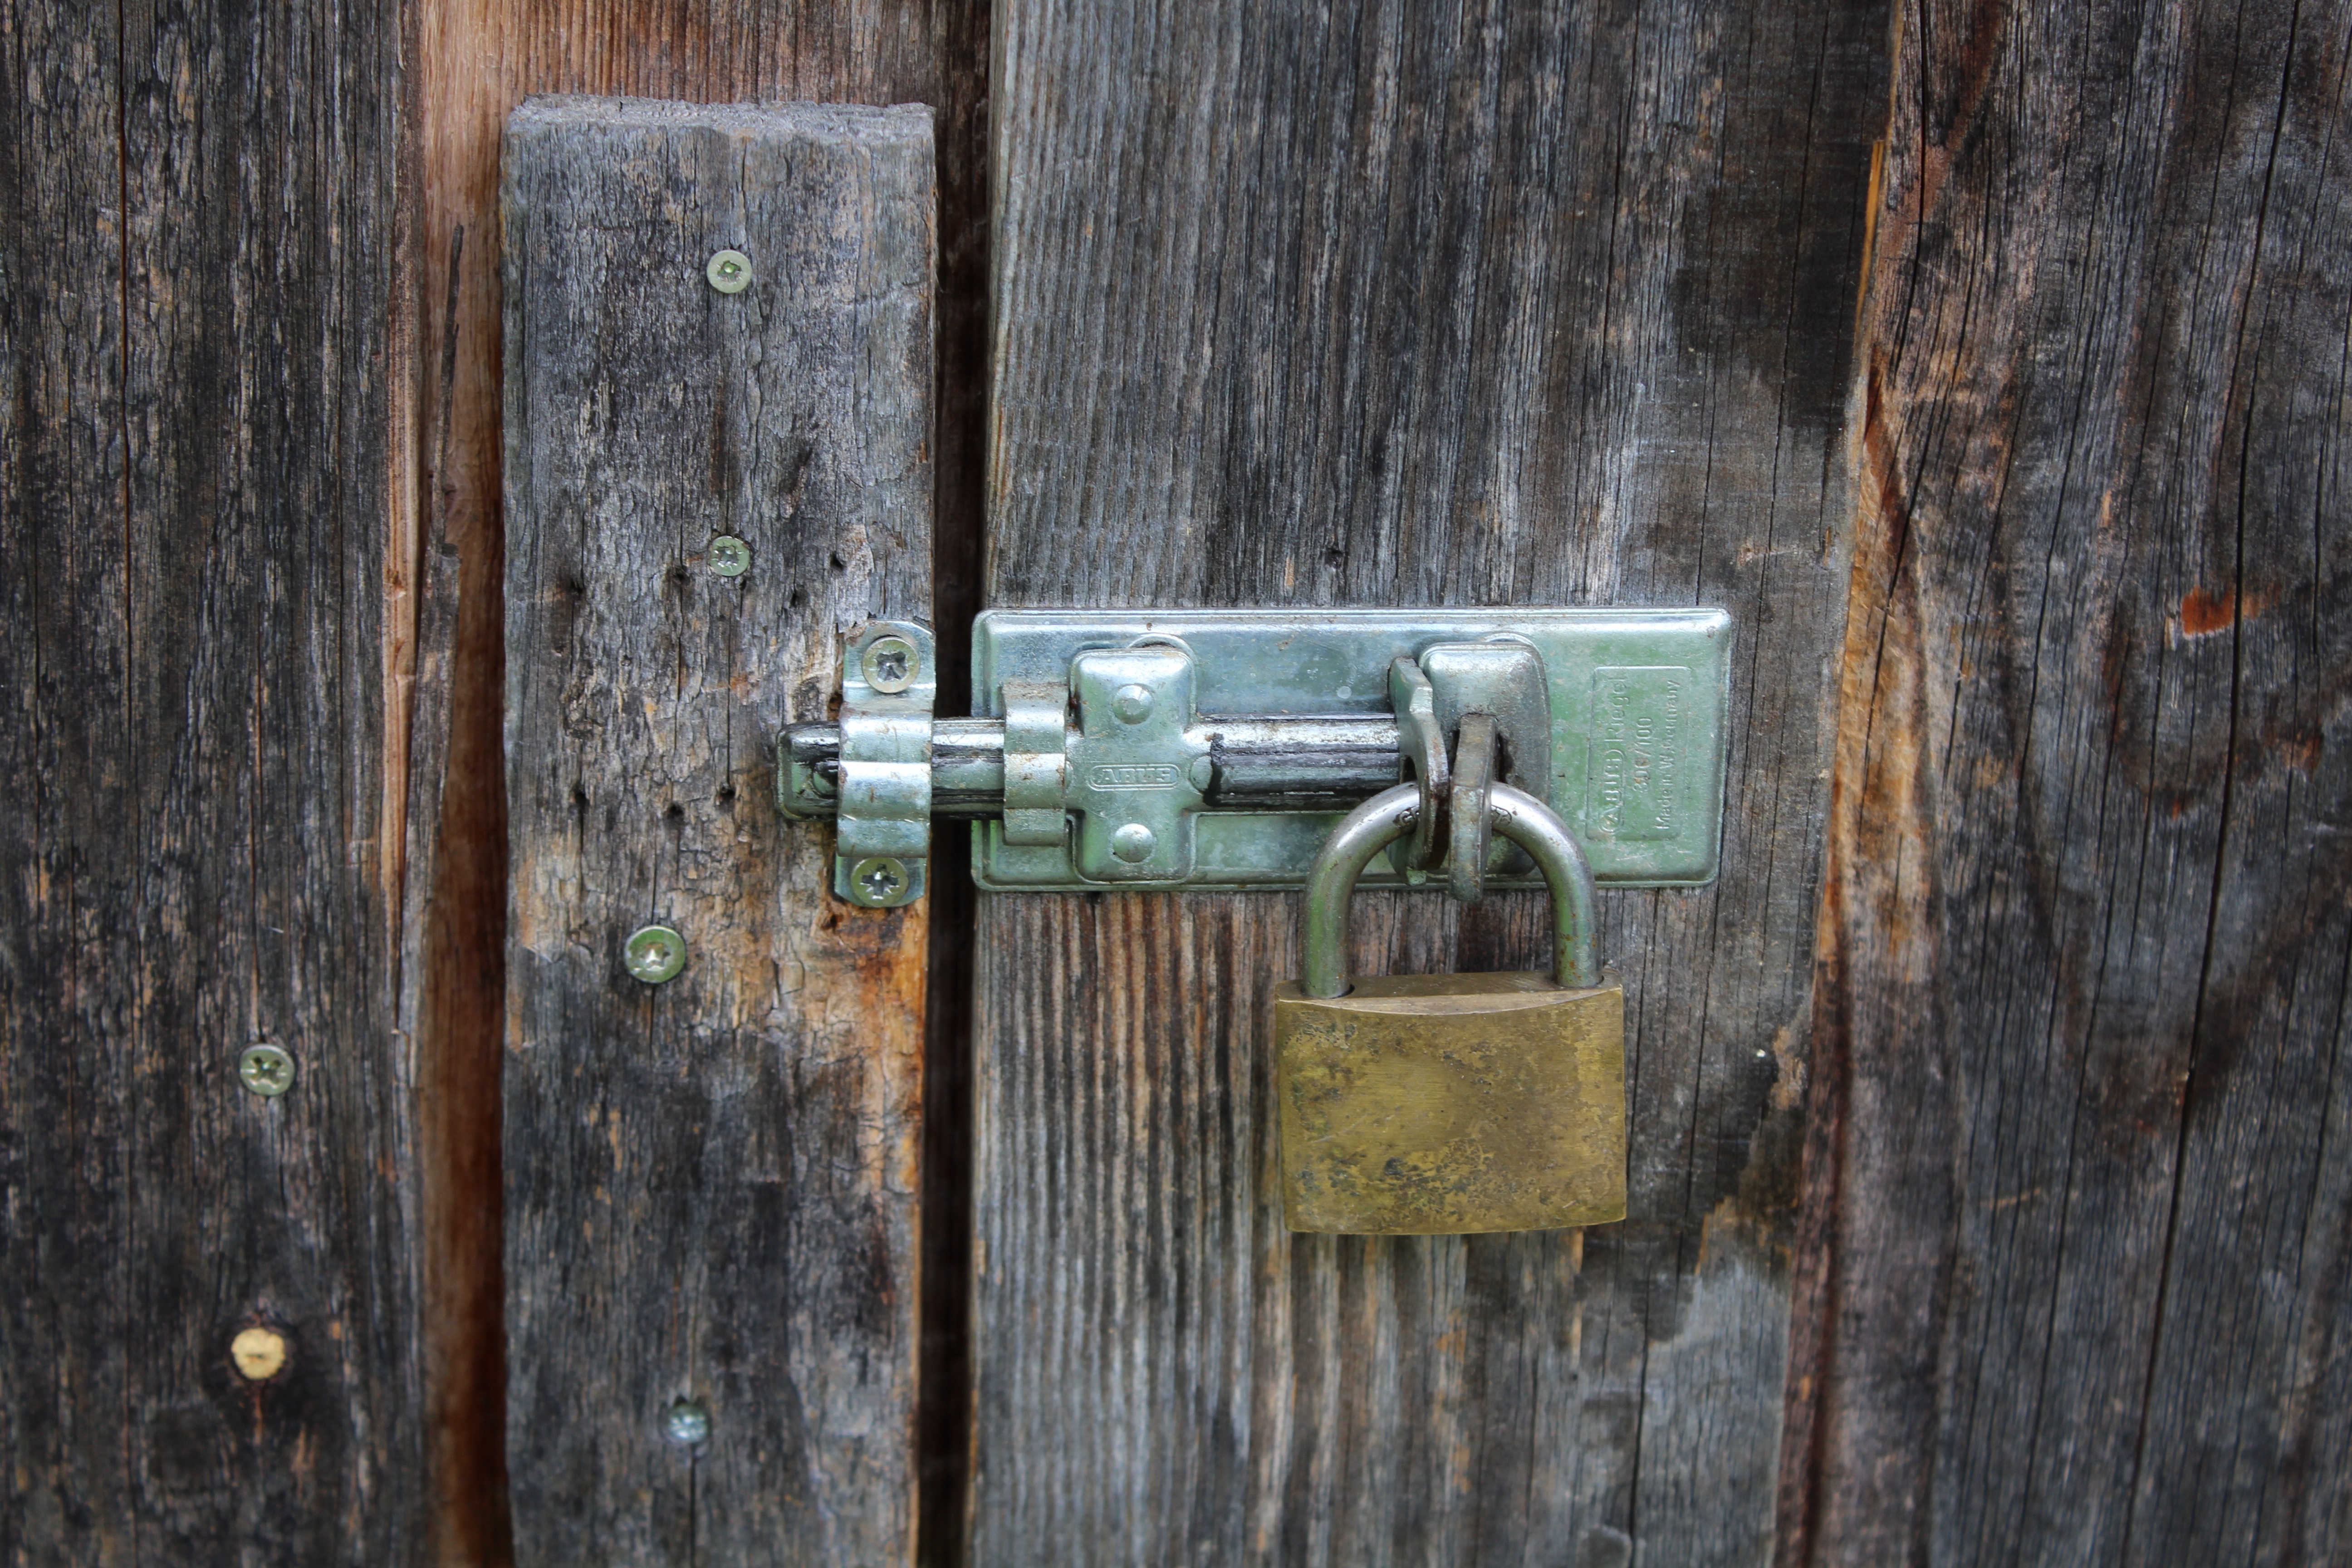
wood, wall, green, door, boards, door lock, locks to, forest lodge, man made object